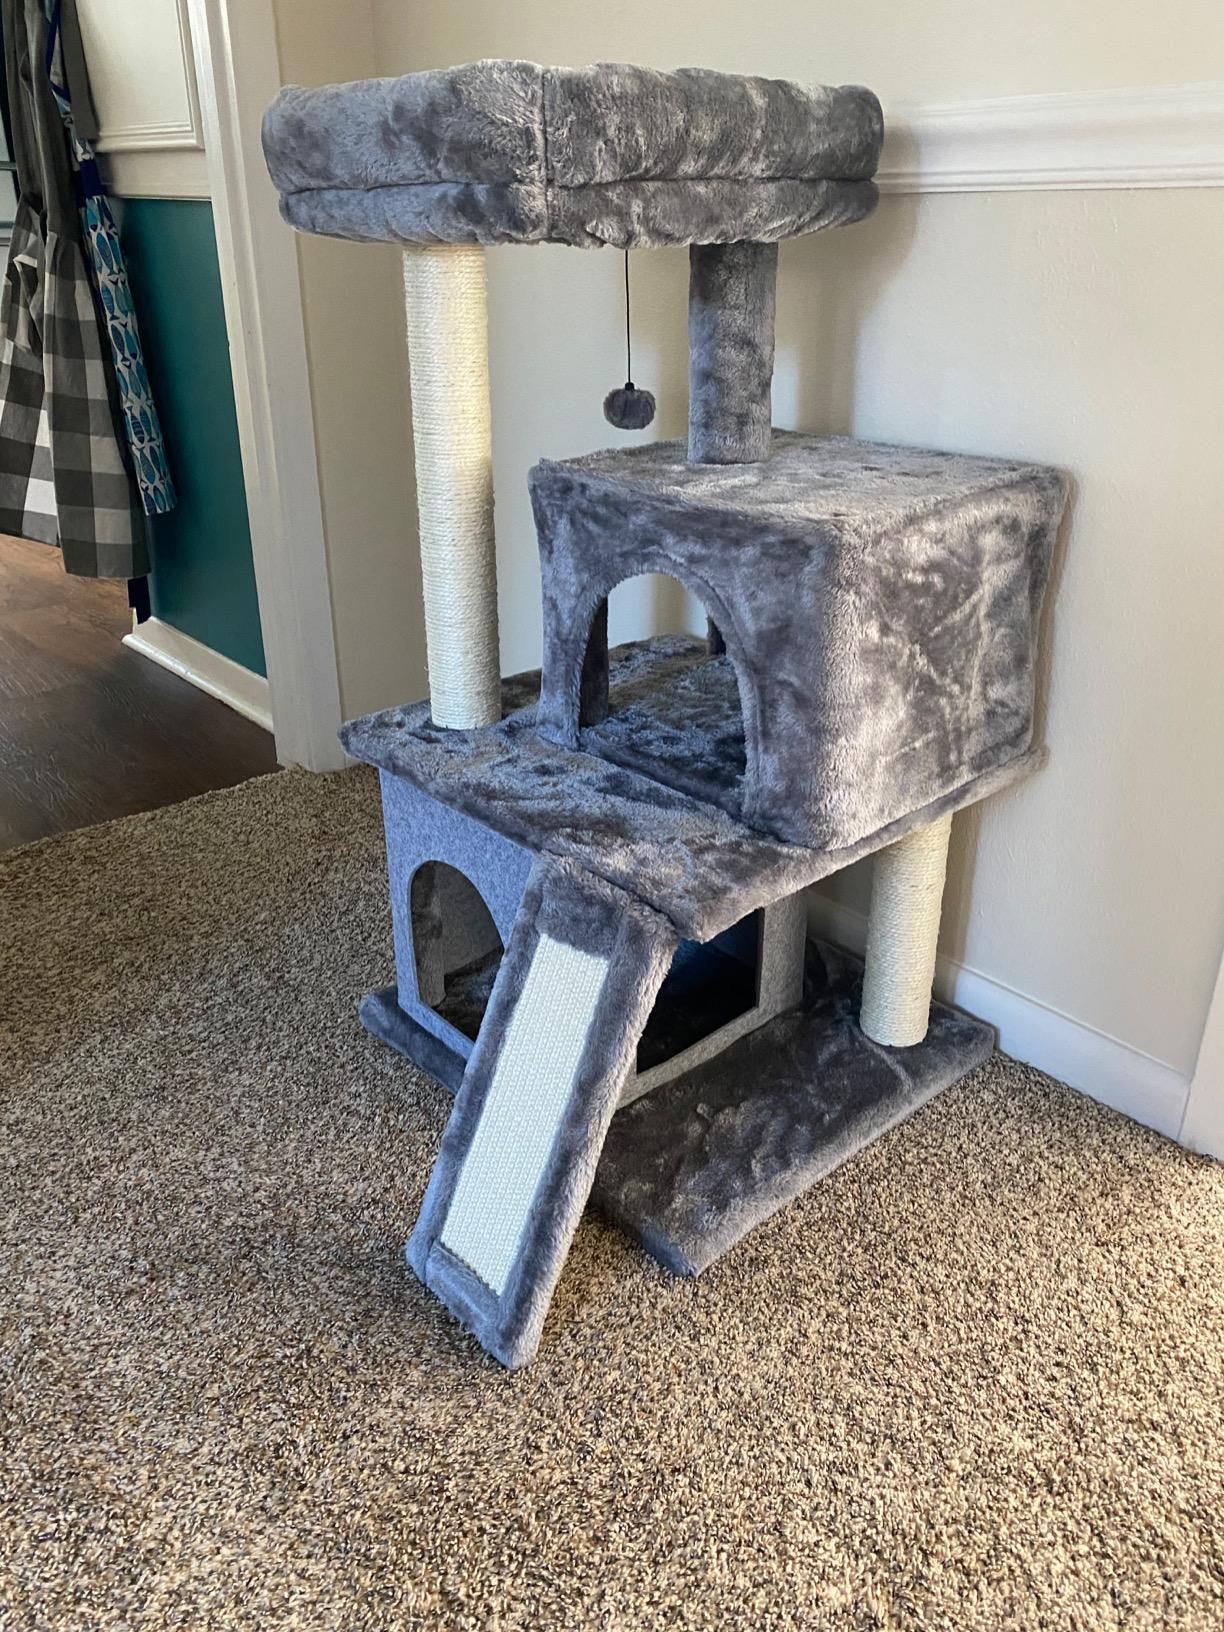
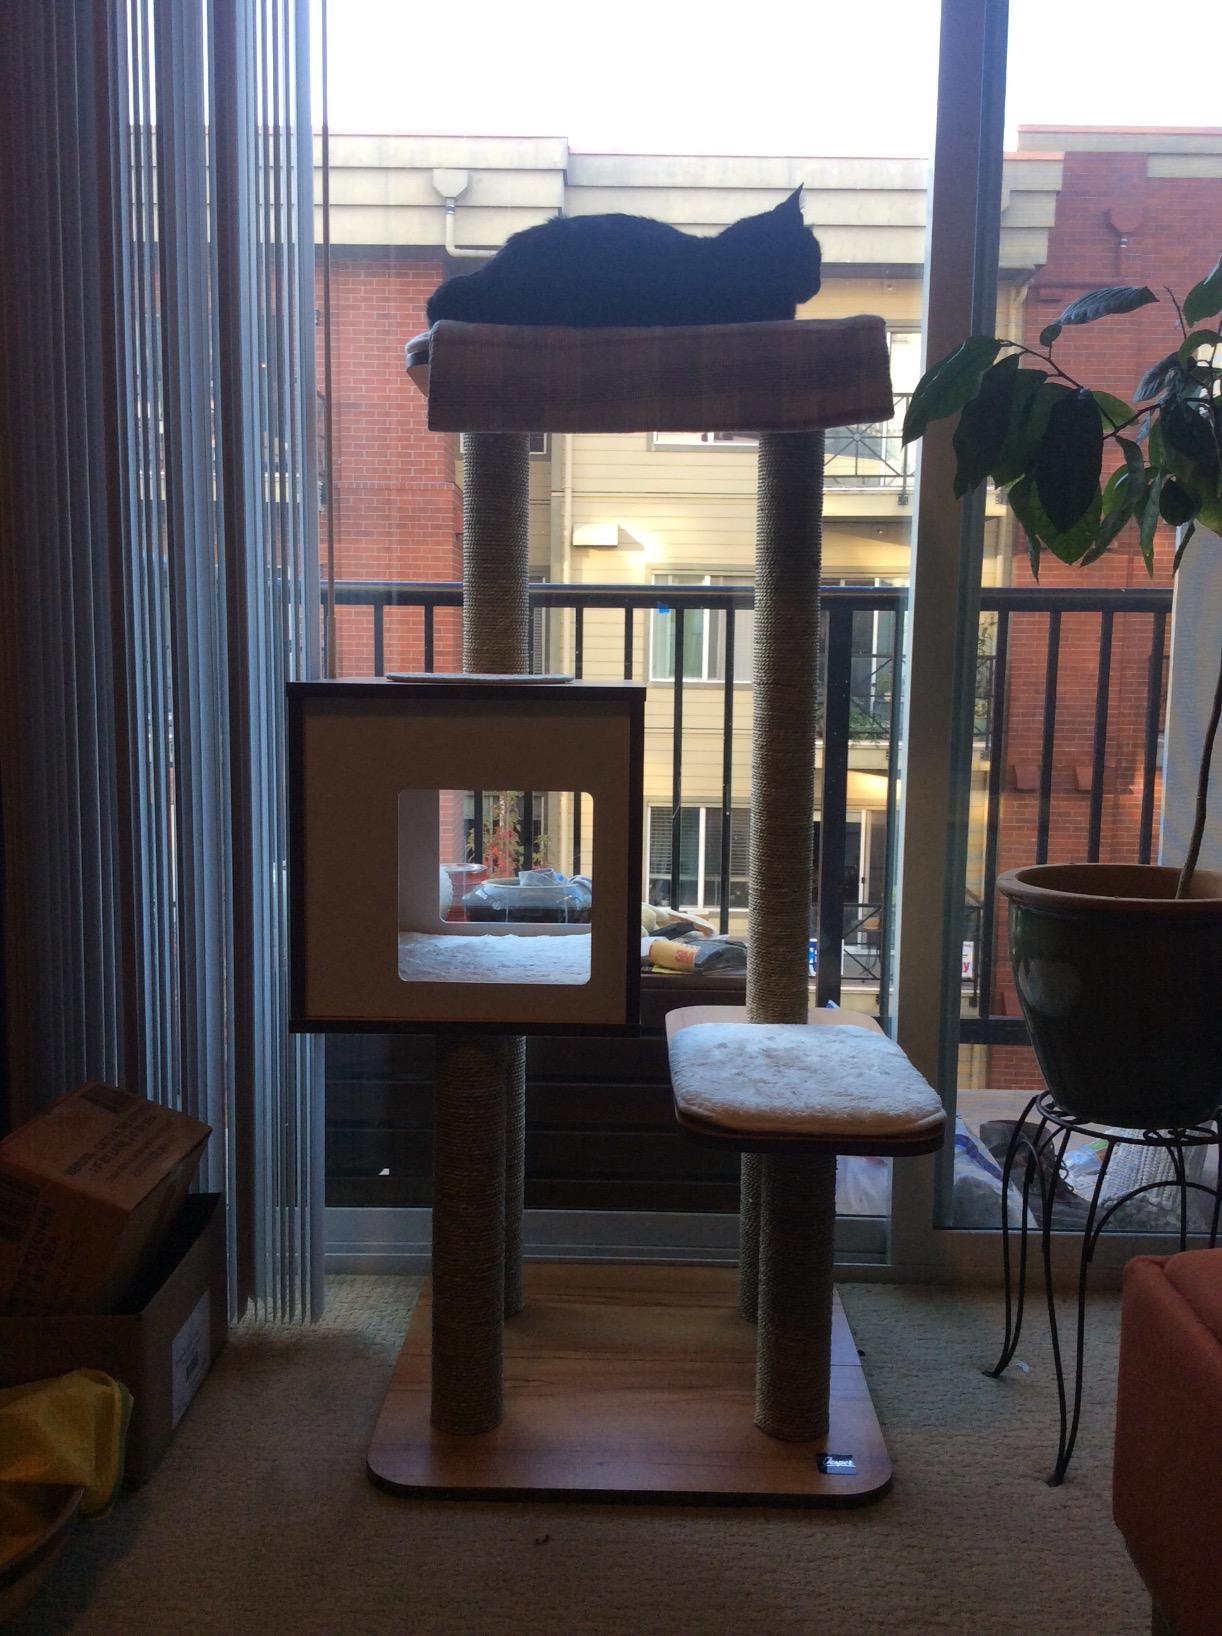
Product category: items_cat tree
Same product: no